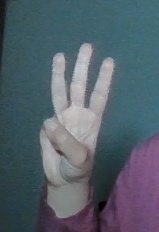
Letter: thaa